Mantra Sunrise

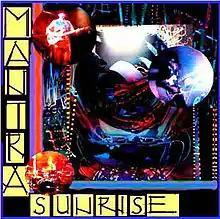
Self Titled 1994

Mantra Sunrise was a progressive rock band that performed and recorded in the early 1990s. The band's power trio format featured vocalist and bass guitarist Joel Bissing, guitarist John Miner, and Wayne Garabedian, who doubled on drums and keyboards.